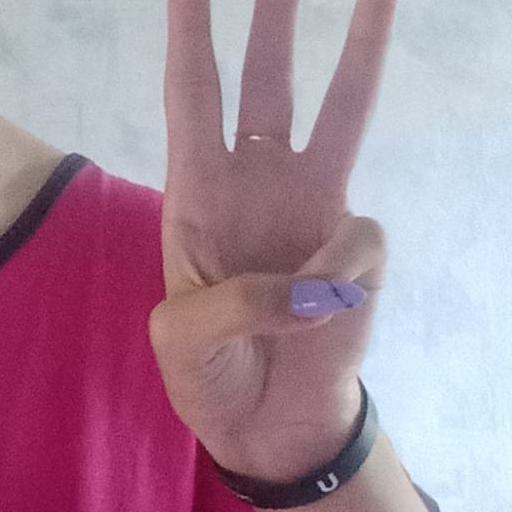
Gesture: three